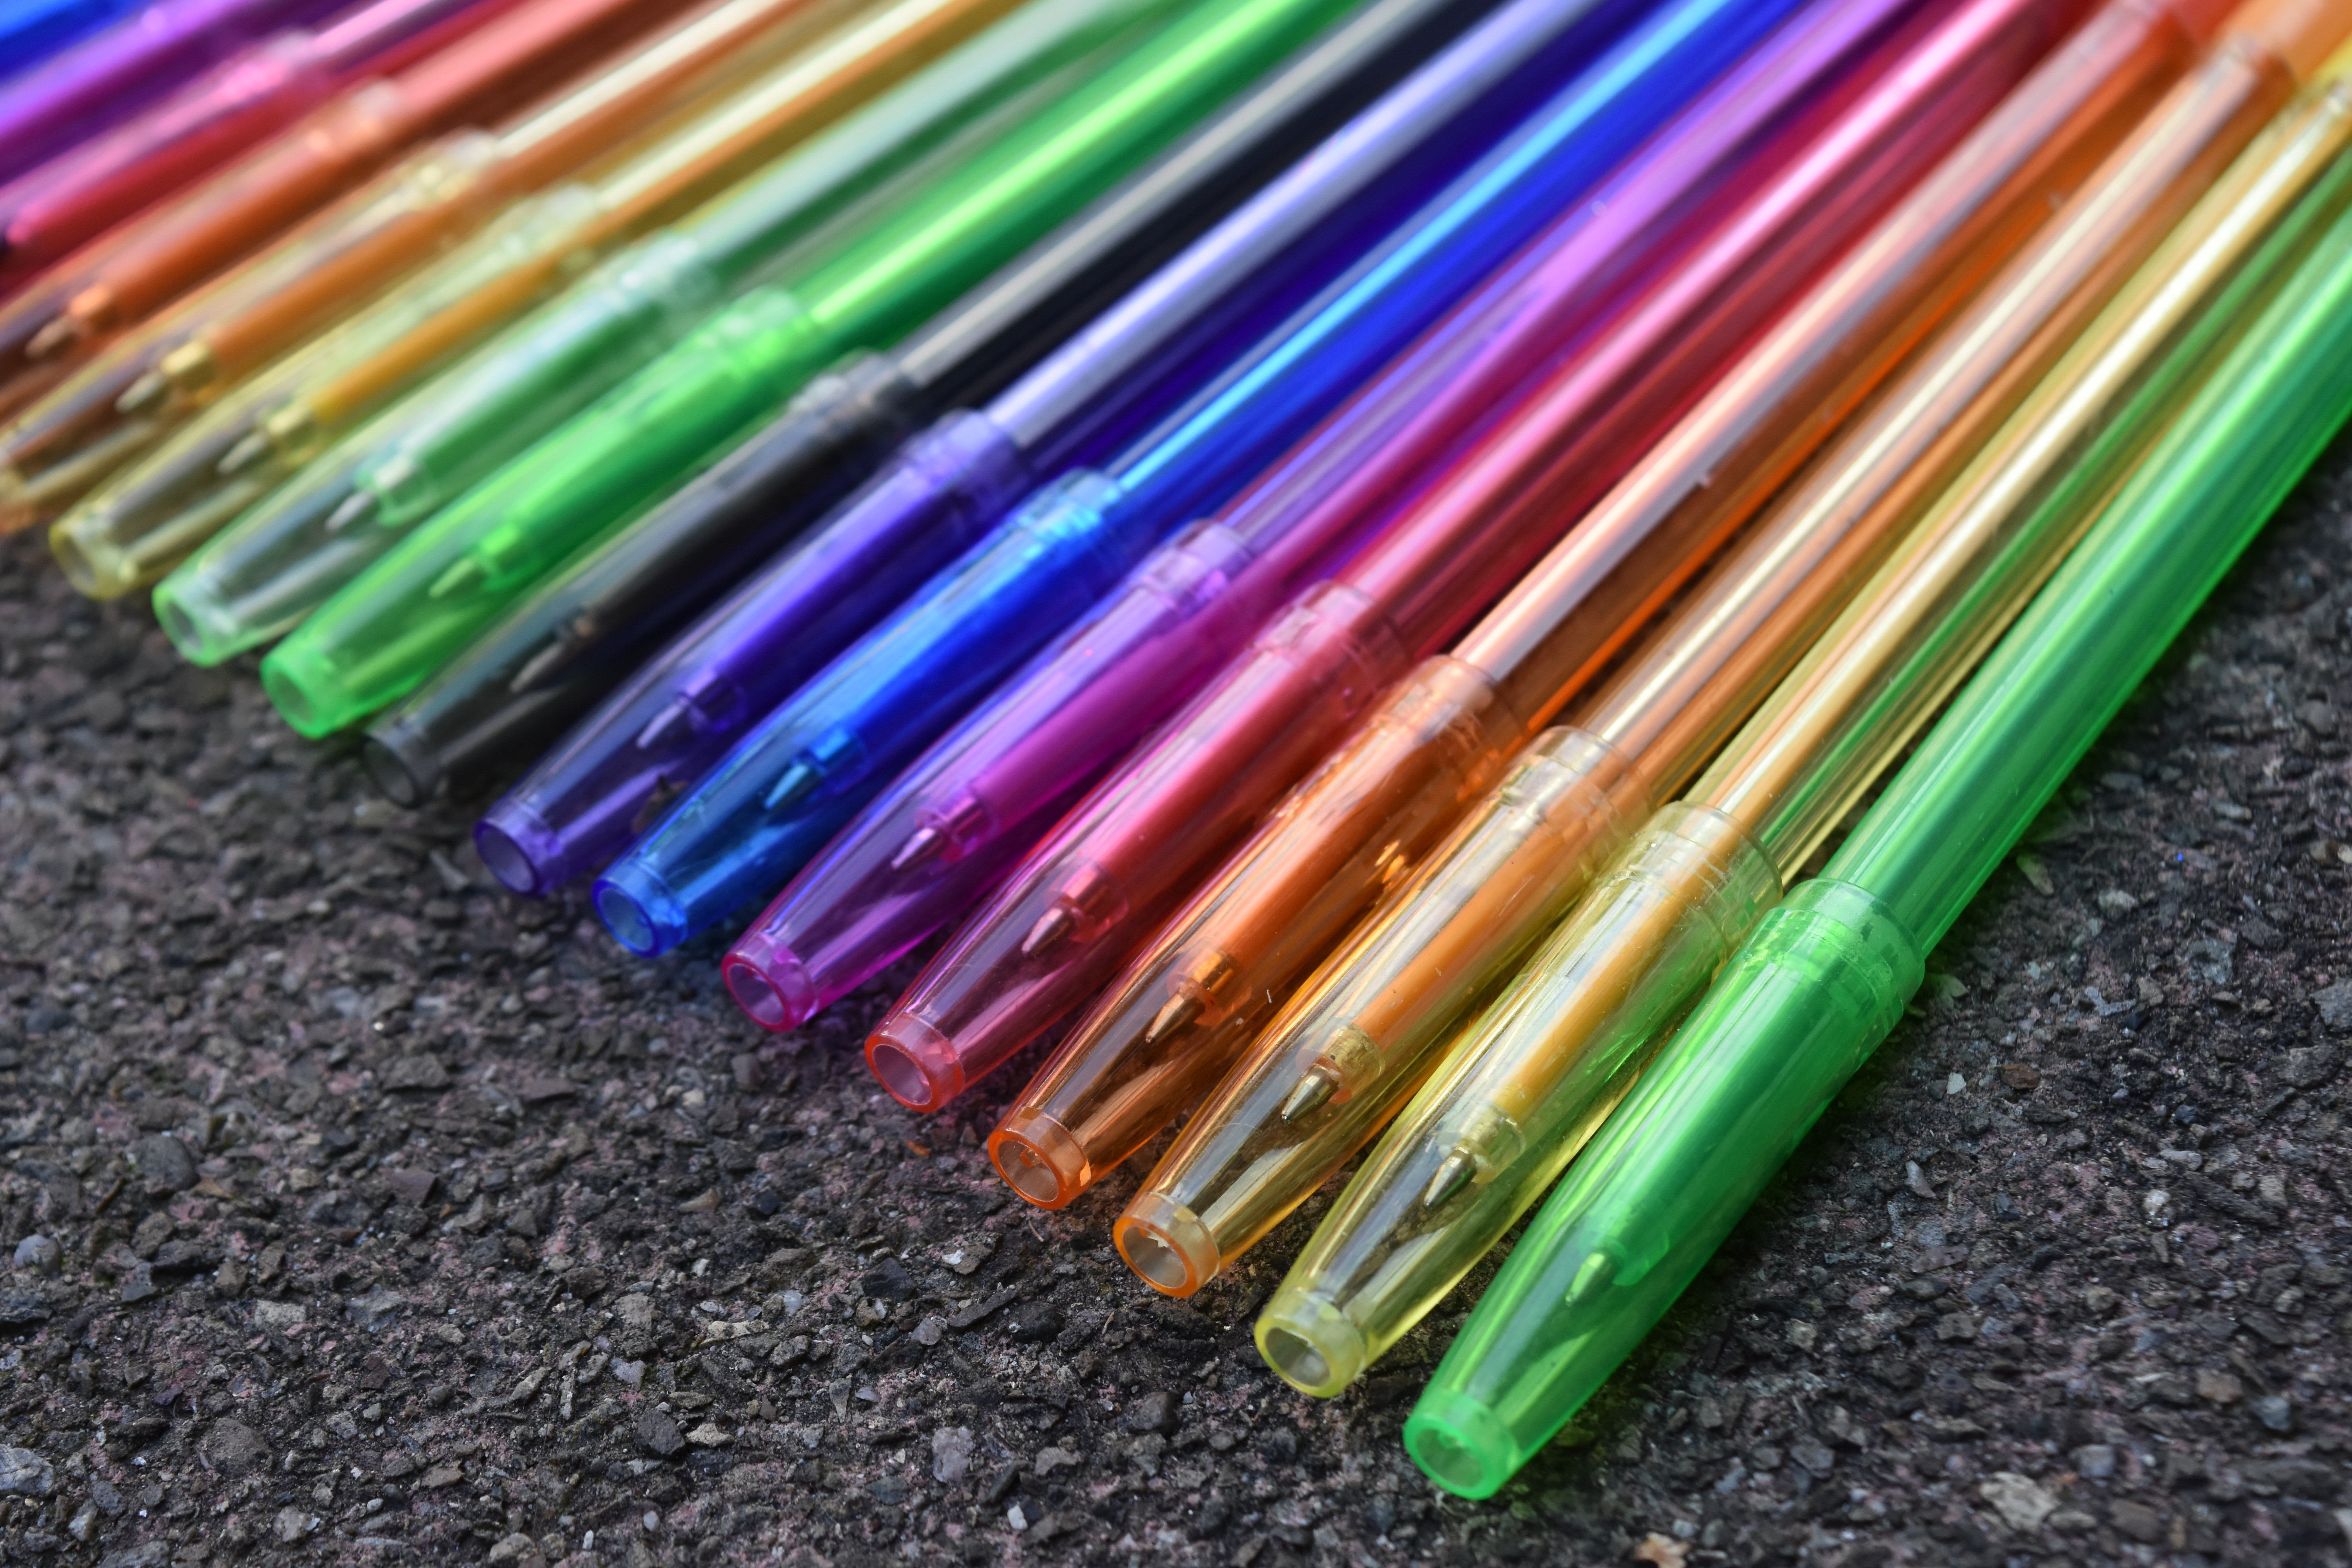
desk, pen, green, color, office, colorful, writing implement, stationery, notes, leave, office accessories, office supplies, coolie, marker pen, cue stick